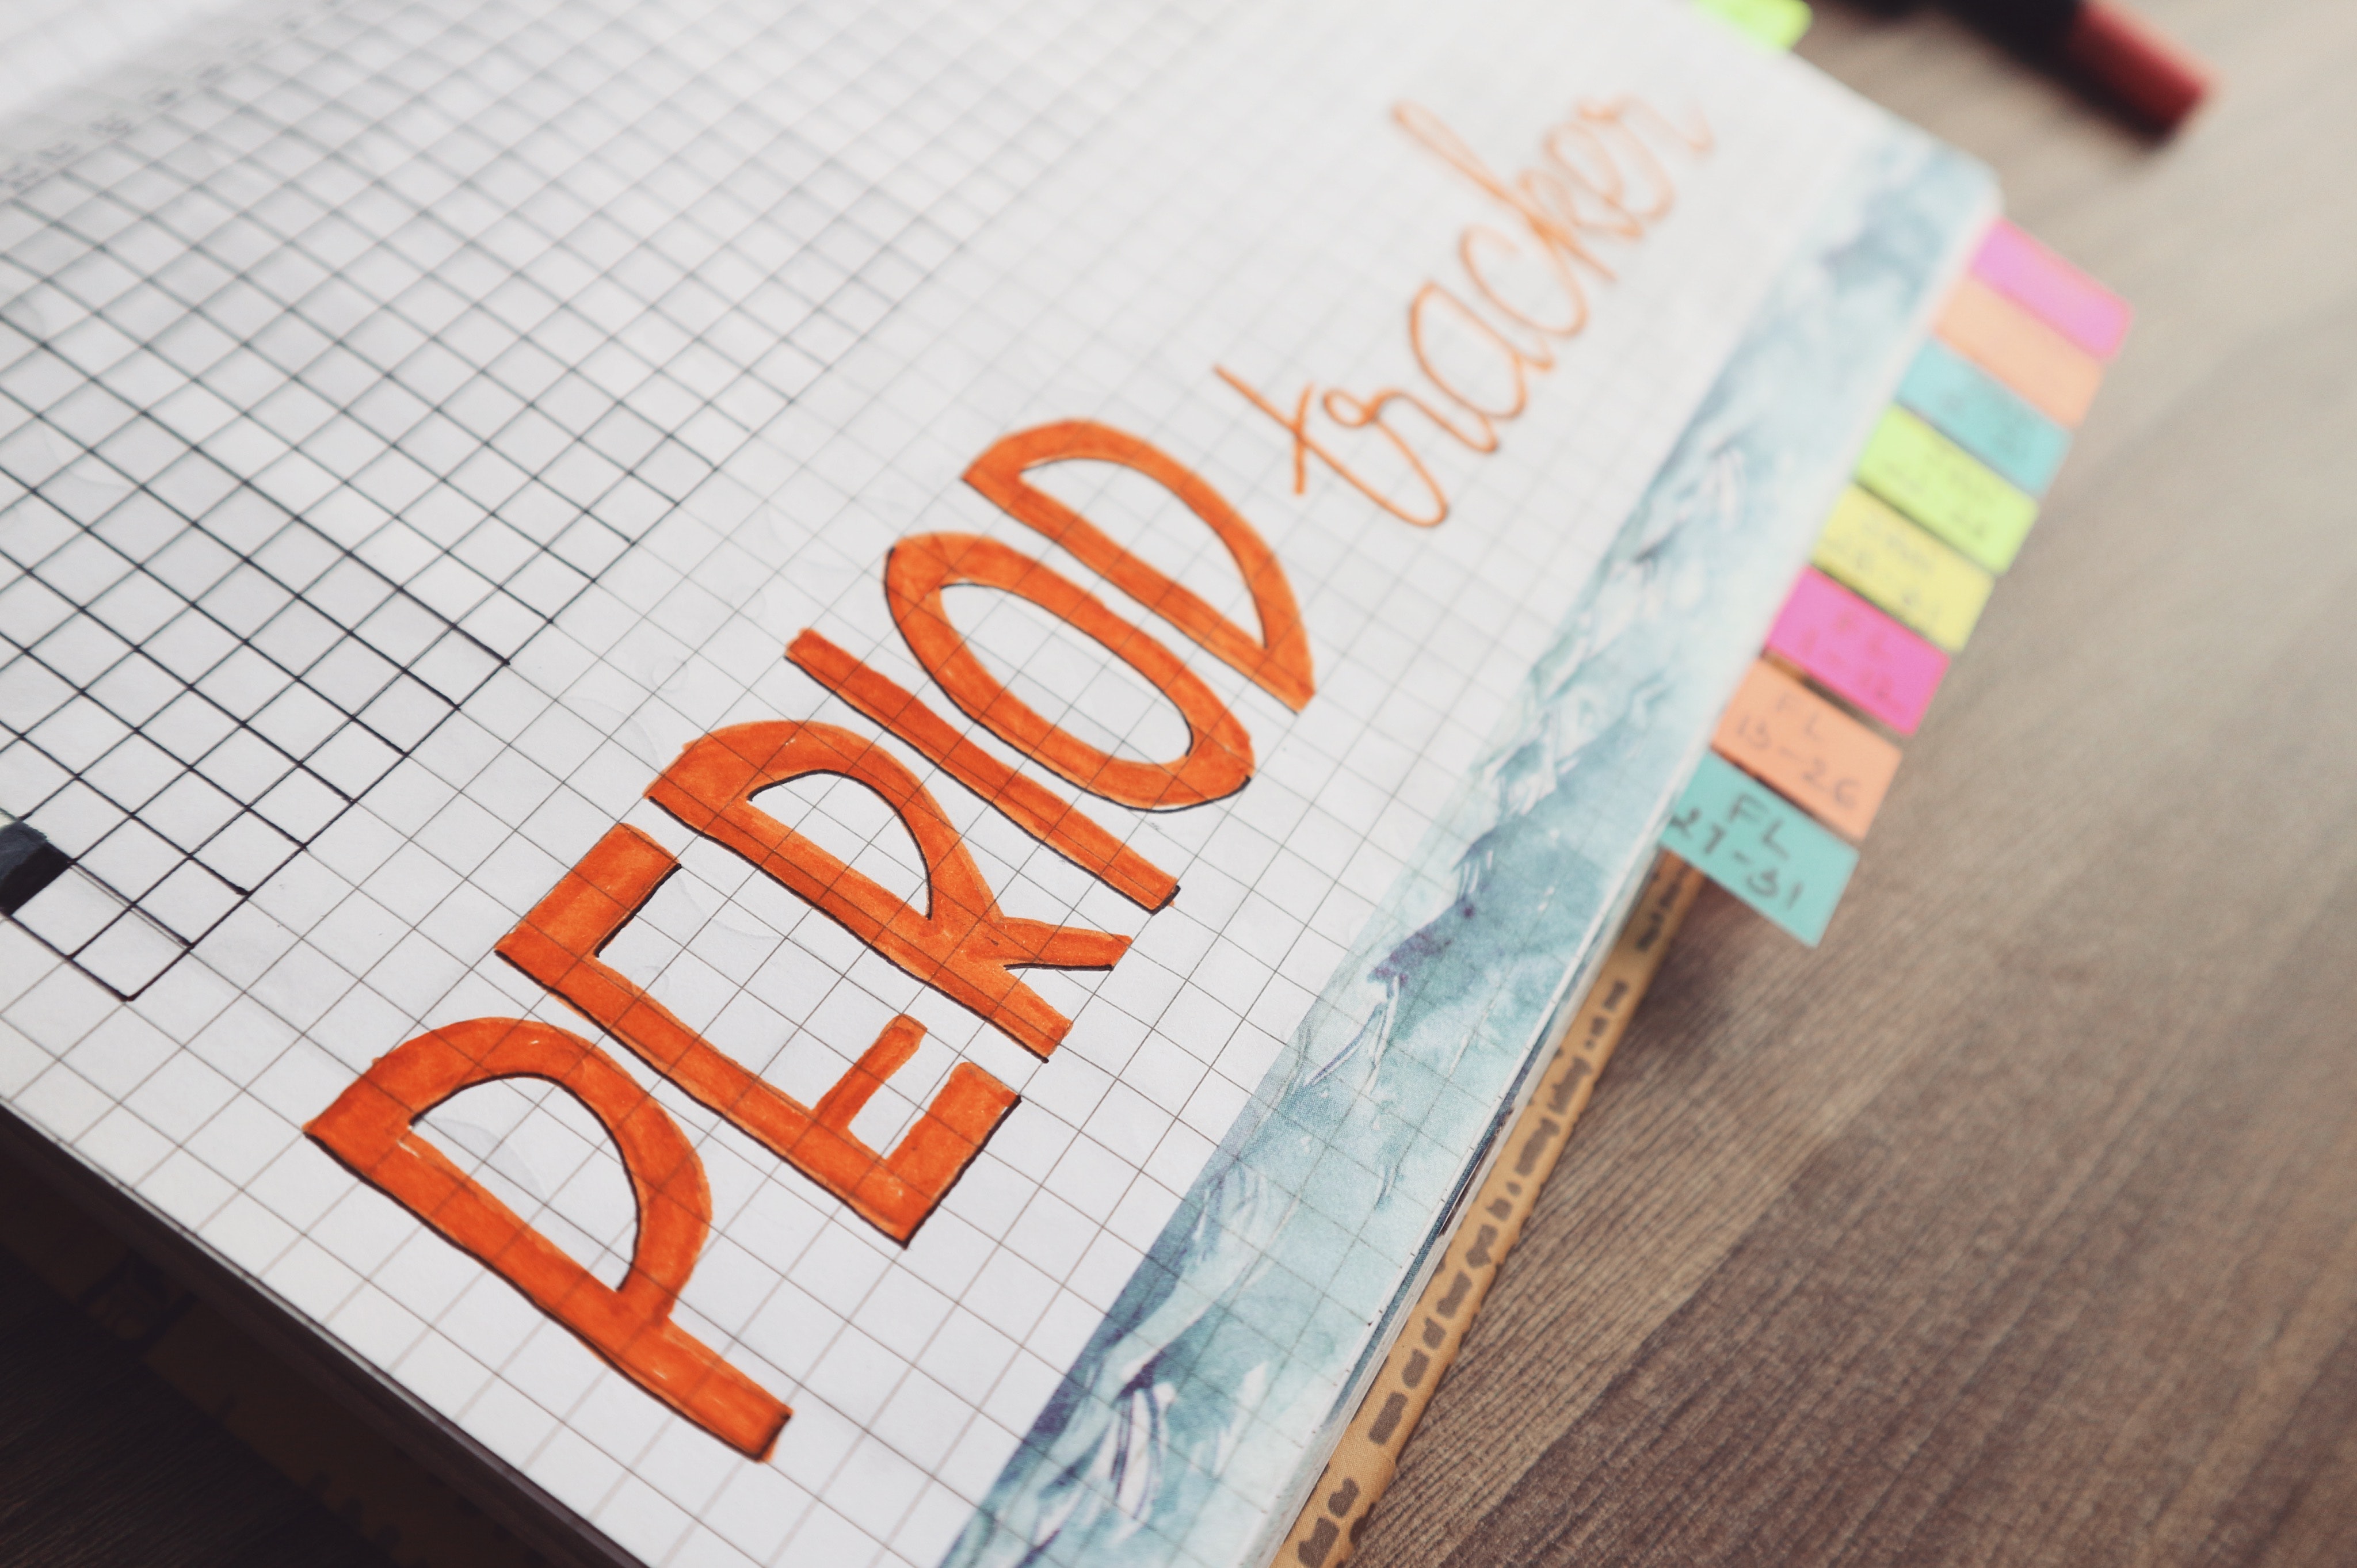
text, font, design, stationery, paper, pattern, graphic design, paper product, illustration, book, graphics, writing